Migrants' African routes

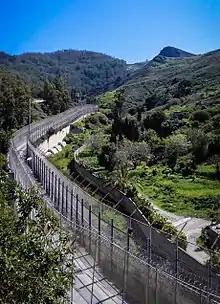
The Ceuta-Morocco border fence, seen from Ceuta

From these points, migrants primarily head toward Maghnia on the Moroccan border and the Spanish enclaves of Ceuta and Melilla on the coast. Here, they persistently attempt to overcome city barriers or reach nearby locations along the Algerian and Tunisian coasts. Between 2000 and 2005, migratory pressure in Morocco surged, peaking in the summer and autumn of 2005. During this period, hundreds of migrants attempted to breach the barriers of the Spanish enclaves (Ceuta and Melilla), resulting in numerous fatalities and injuries.